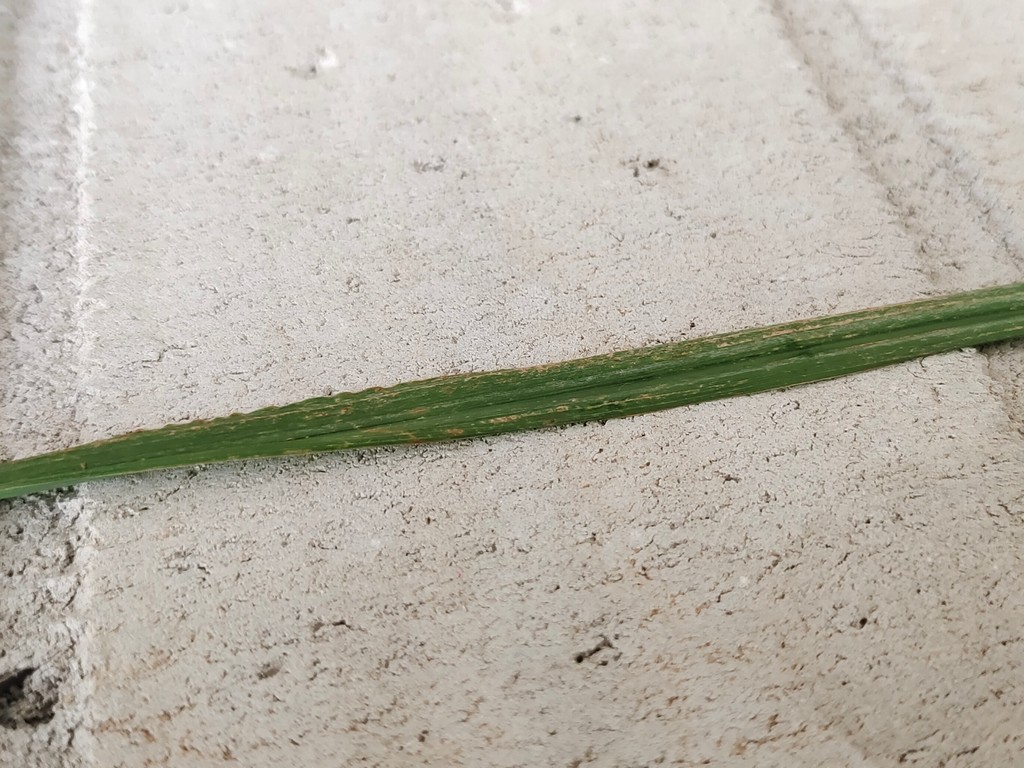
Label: Unhealthy